Beau Ryan

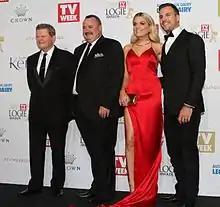
Ryan (right) at the 2016 TV Week Logie Awards

From 2009, Ryan began making regular "comedic" appearances on "The Footy Show", and in 2010 started his own "comedy" segment, ""Beau Knows..."". He has also created two popular characters; DJ Yallah, an Egyptian-Australian DJ from Bankstown and Donnie Palmer, a Titans trainer who is obsessed with doing stretches. Other material includes sketches mocking fellow NRL players.